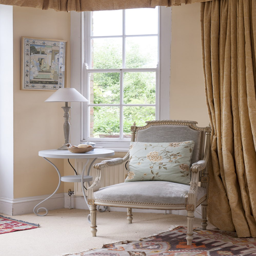
the room is filled with interesting artefacts , mainly picked up